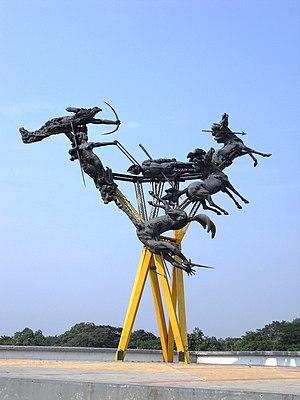
La Gaitana fut une leader indigène du village de Timana dans la région de Huila. Elle fut à la tête de l'armée de son peuple Yalcon face à l'invasion espagnole entre 1538 et 1540.